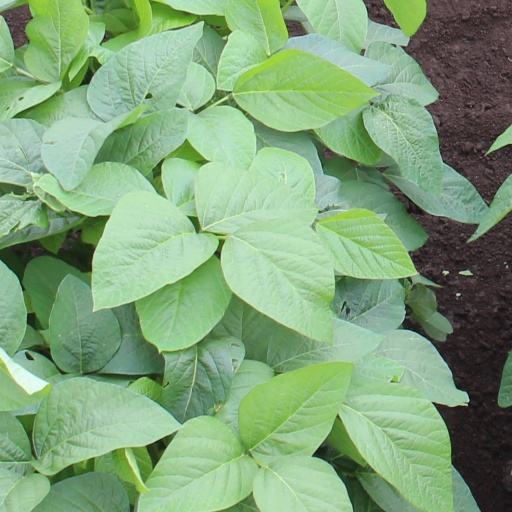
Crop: soybean